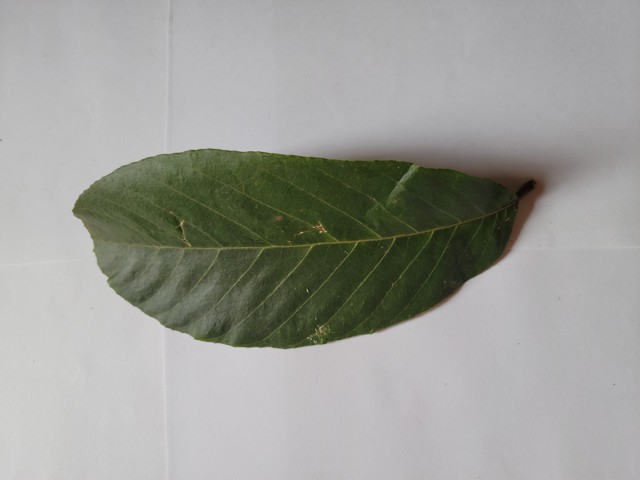
Plant: chapalish